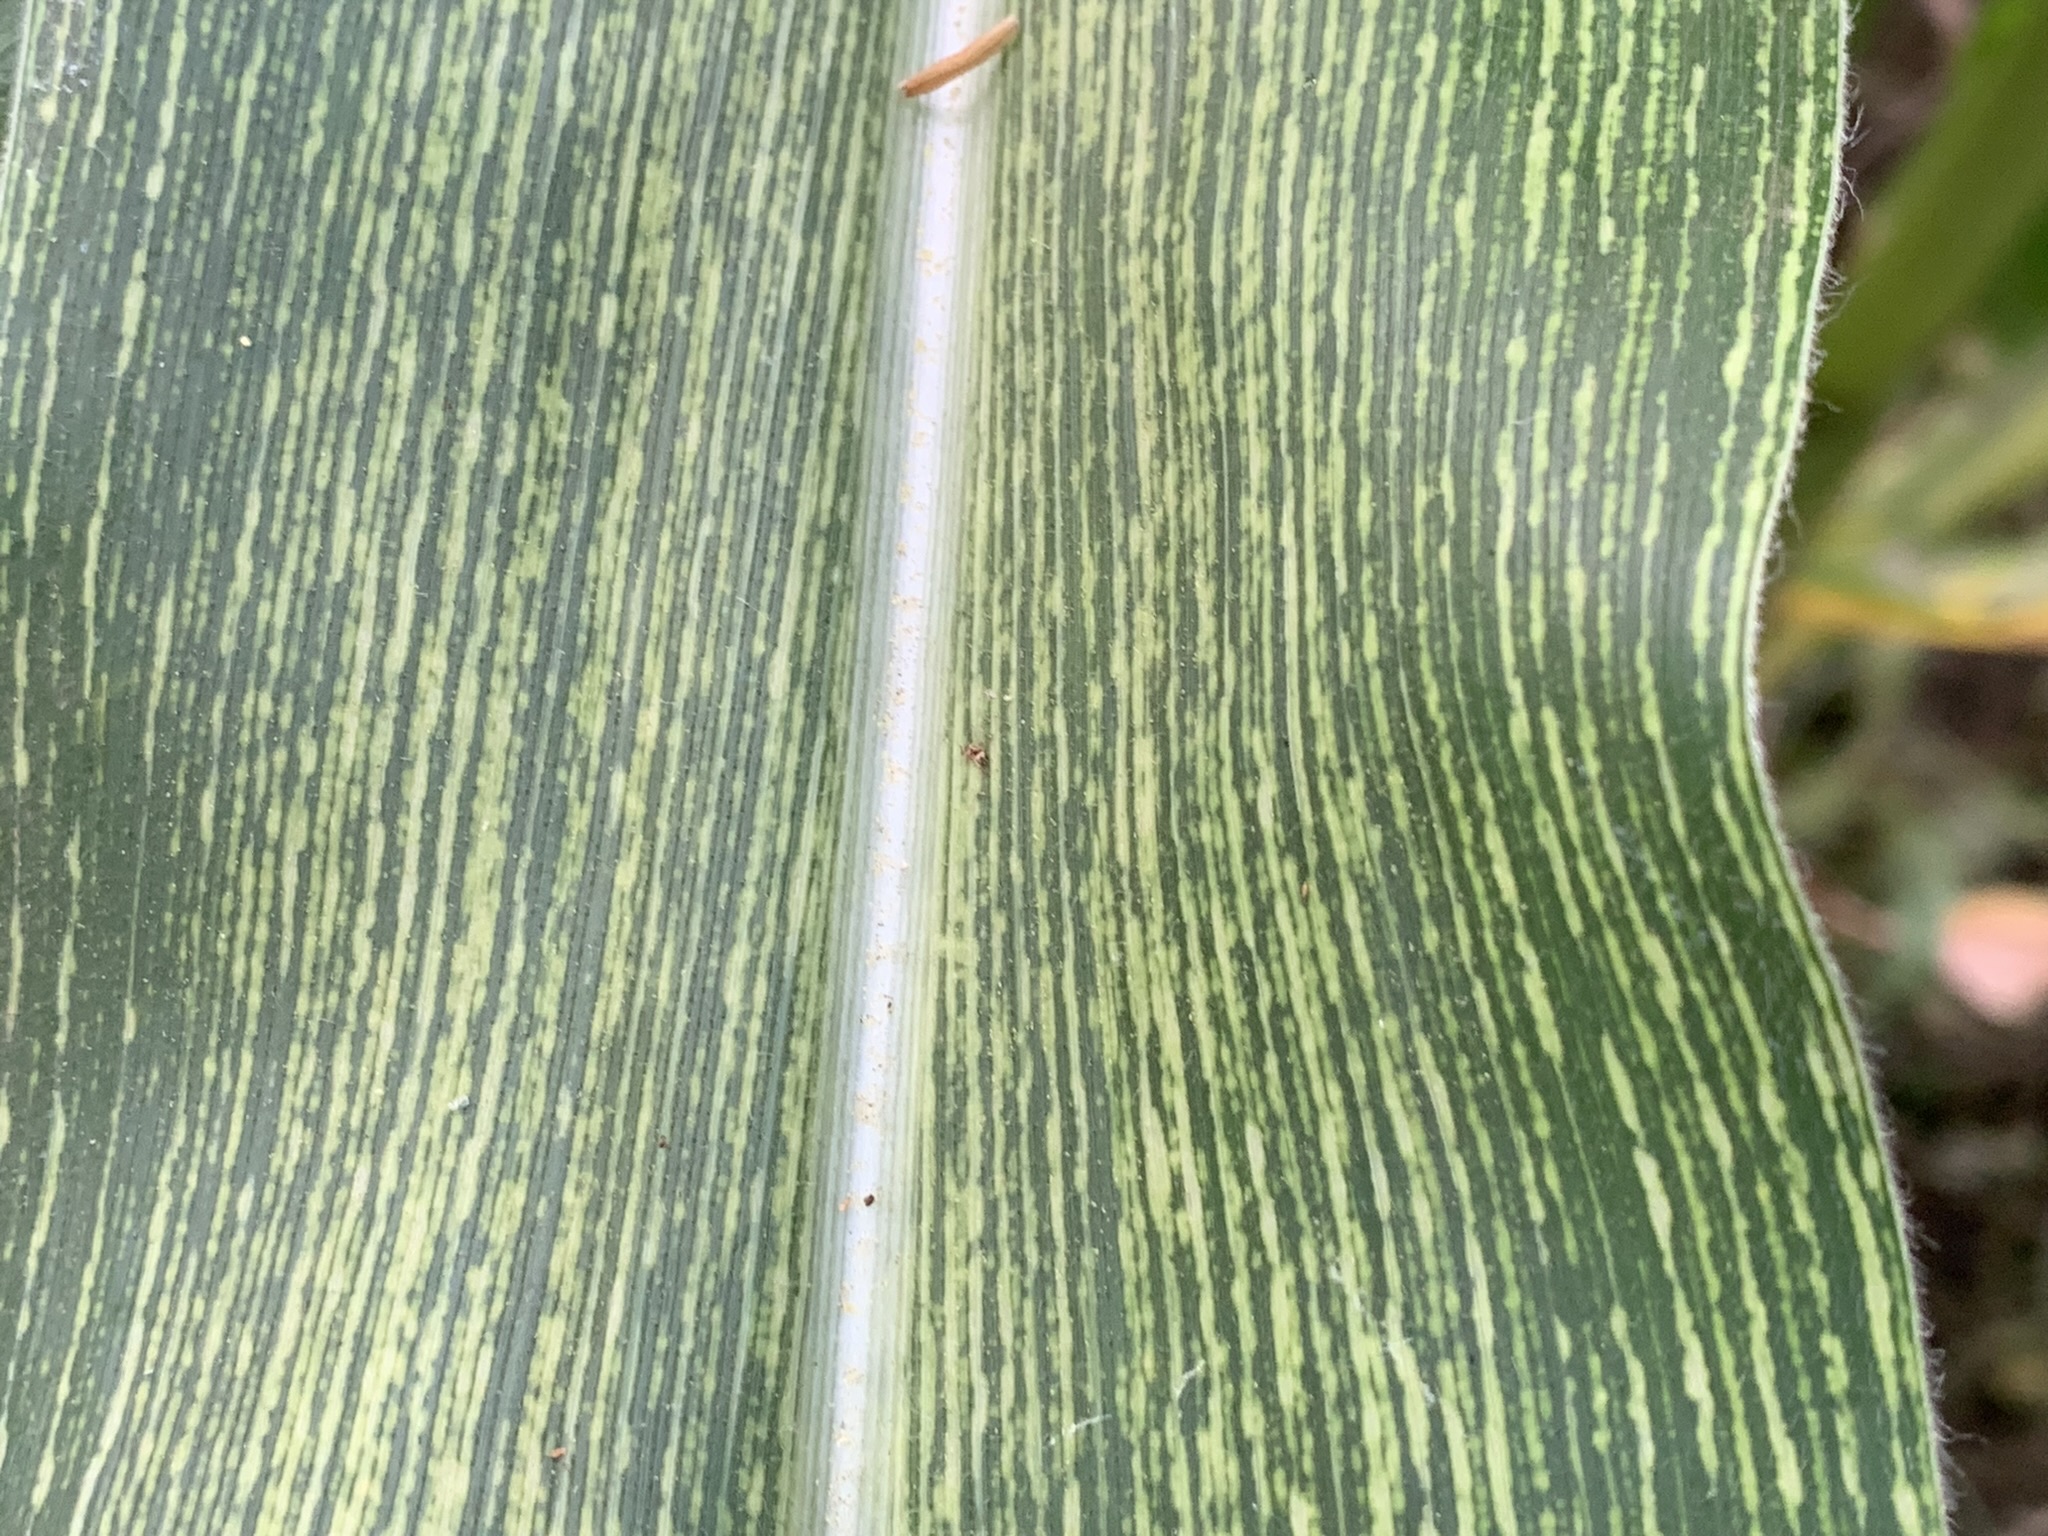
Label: MSV